Common Clay (1930 film)

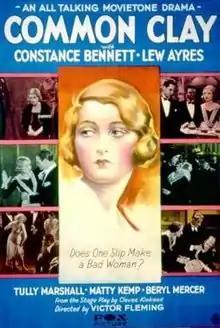

Common Clay is a 1930 American pre-Code film directed by Victor Fleming and starring Constance Bennett and Lew Ayres, based on the 1915 play of the same name by Cleves Kinkead which starred Jane Cowl.